Zoolander

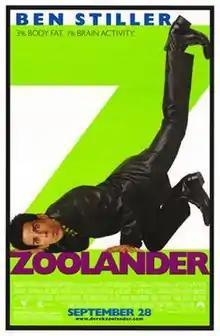
Theatrical release poster

Zoolander is a 2001 American comedy film directed, co-produced, co-written by and starring Ben Stiller. A satire on the fashion industry, the film follows fashion model Derek Zoolander (Stiller) who is tricked by fashion mogul Jacobim Mugatu (Will Ferrell) into assassinating the Prime Minister of Malaysia, whose progressive laws on the fashion industry would harm his businesses. The cast also features Owen Wilson, Christine Taylor, Milla Jovovich, Jerry Stiller and Jon Voight.